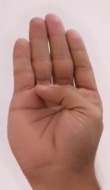
ASL sign: B